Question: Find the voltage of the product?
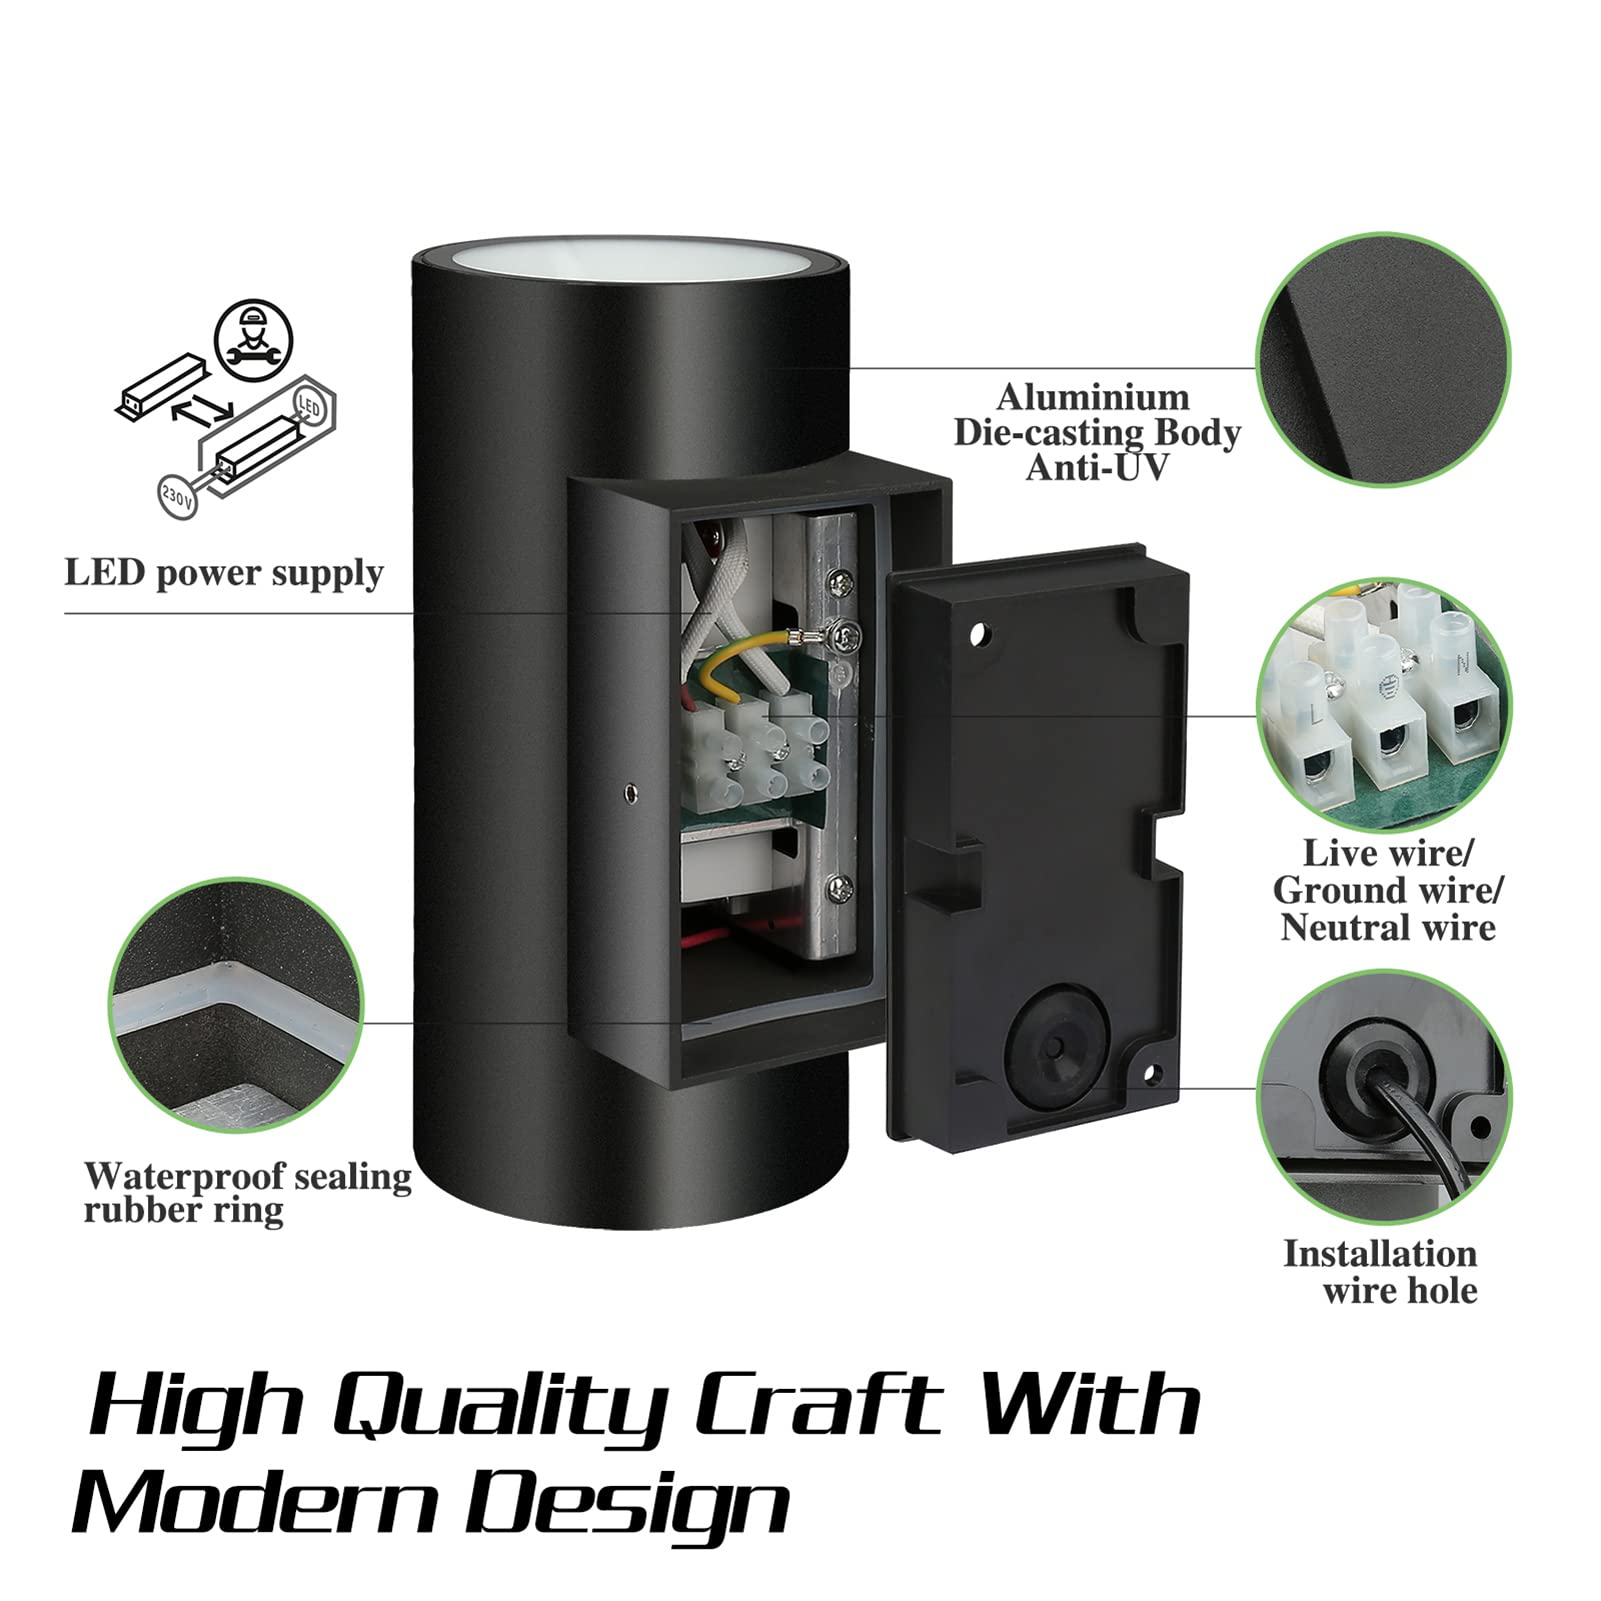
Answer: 230.0 volt